Alexei Tikhonov

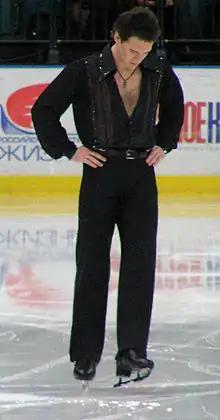
Tikhonov in 2005.

Alexei Vladimirovich Tikhonov (born 1 November 1971) is a Russian pair skater. With partner Maria Petrova, he is the 2000 World champion and a two-time (1999, 2000) European champion.